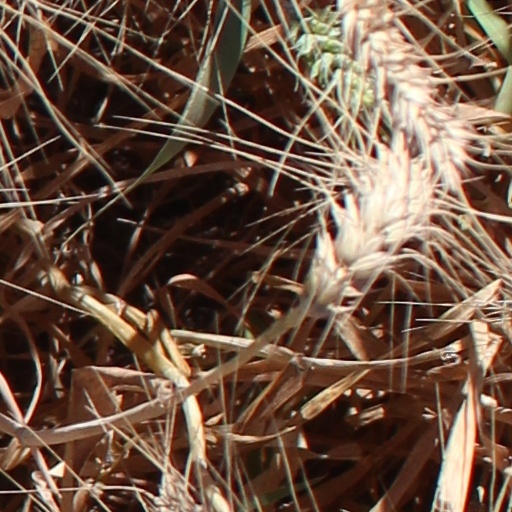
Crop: wheat